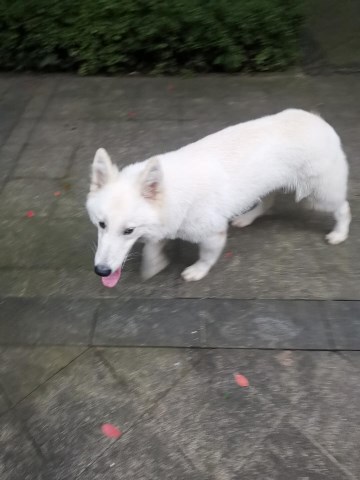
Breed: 2192-n000088-Samoyed